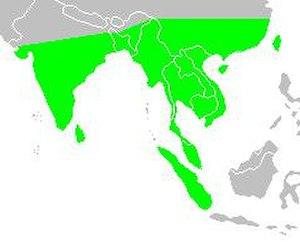
Le Capucin domino, Bengali du Japon, Domino à longue queue ou Moineau domino, est une espèce de petits passereaux commune dans le sud de l'Asie. Le Moineau du Japon est une variété domestiquée de cette espèce.